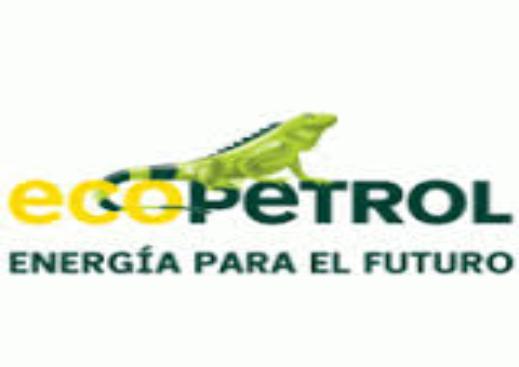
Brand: Ecopetrol
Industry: Transportation